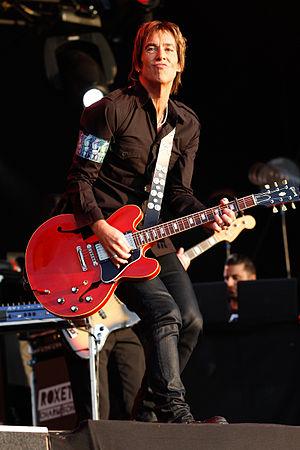
Per Håkan Gessle, né le 12 janvier 1959 à Halmstad en Suède, est un musicien, chanteur et guitariste suédois. Il est notamment le parolier et leader du duo Roxette ainsi que du groupe Gyllene Tider.